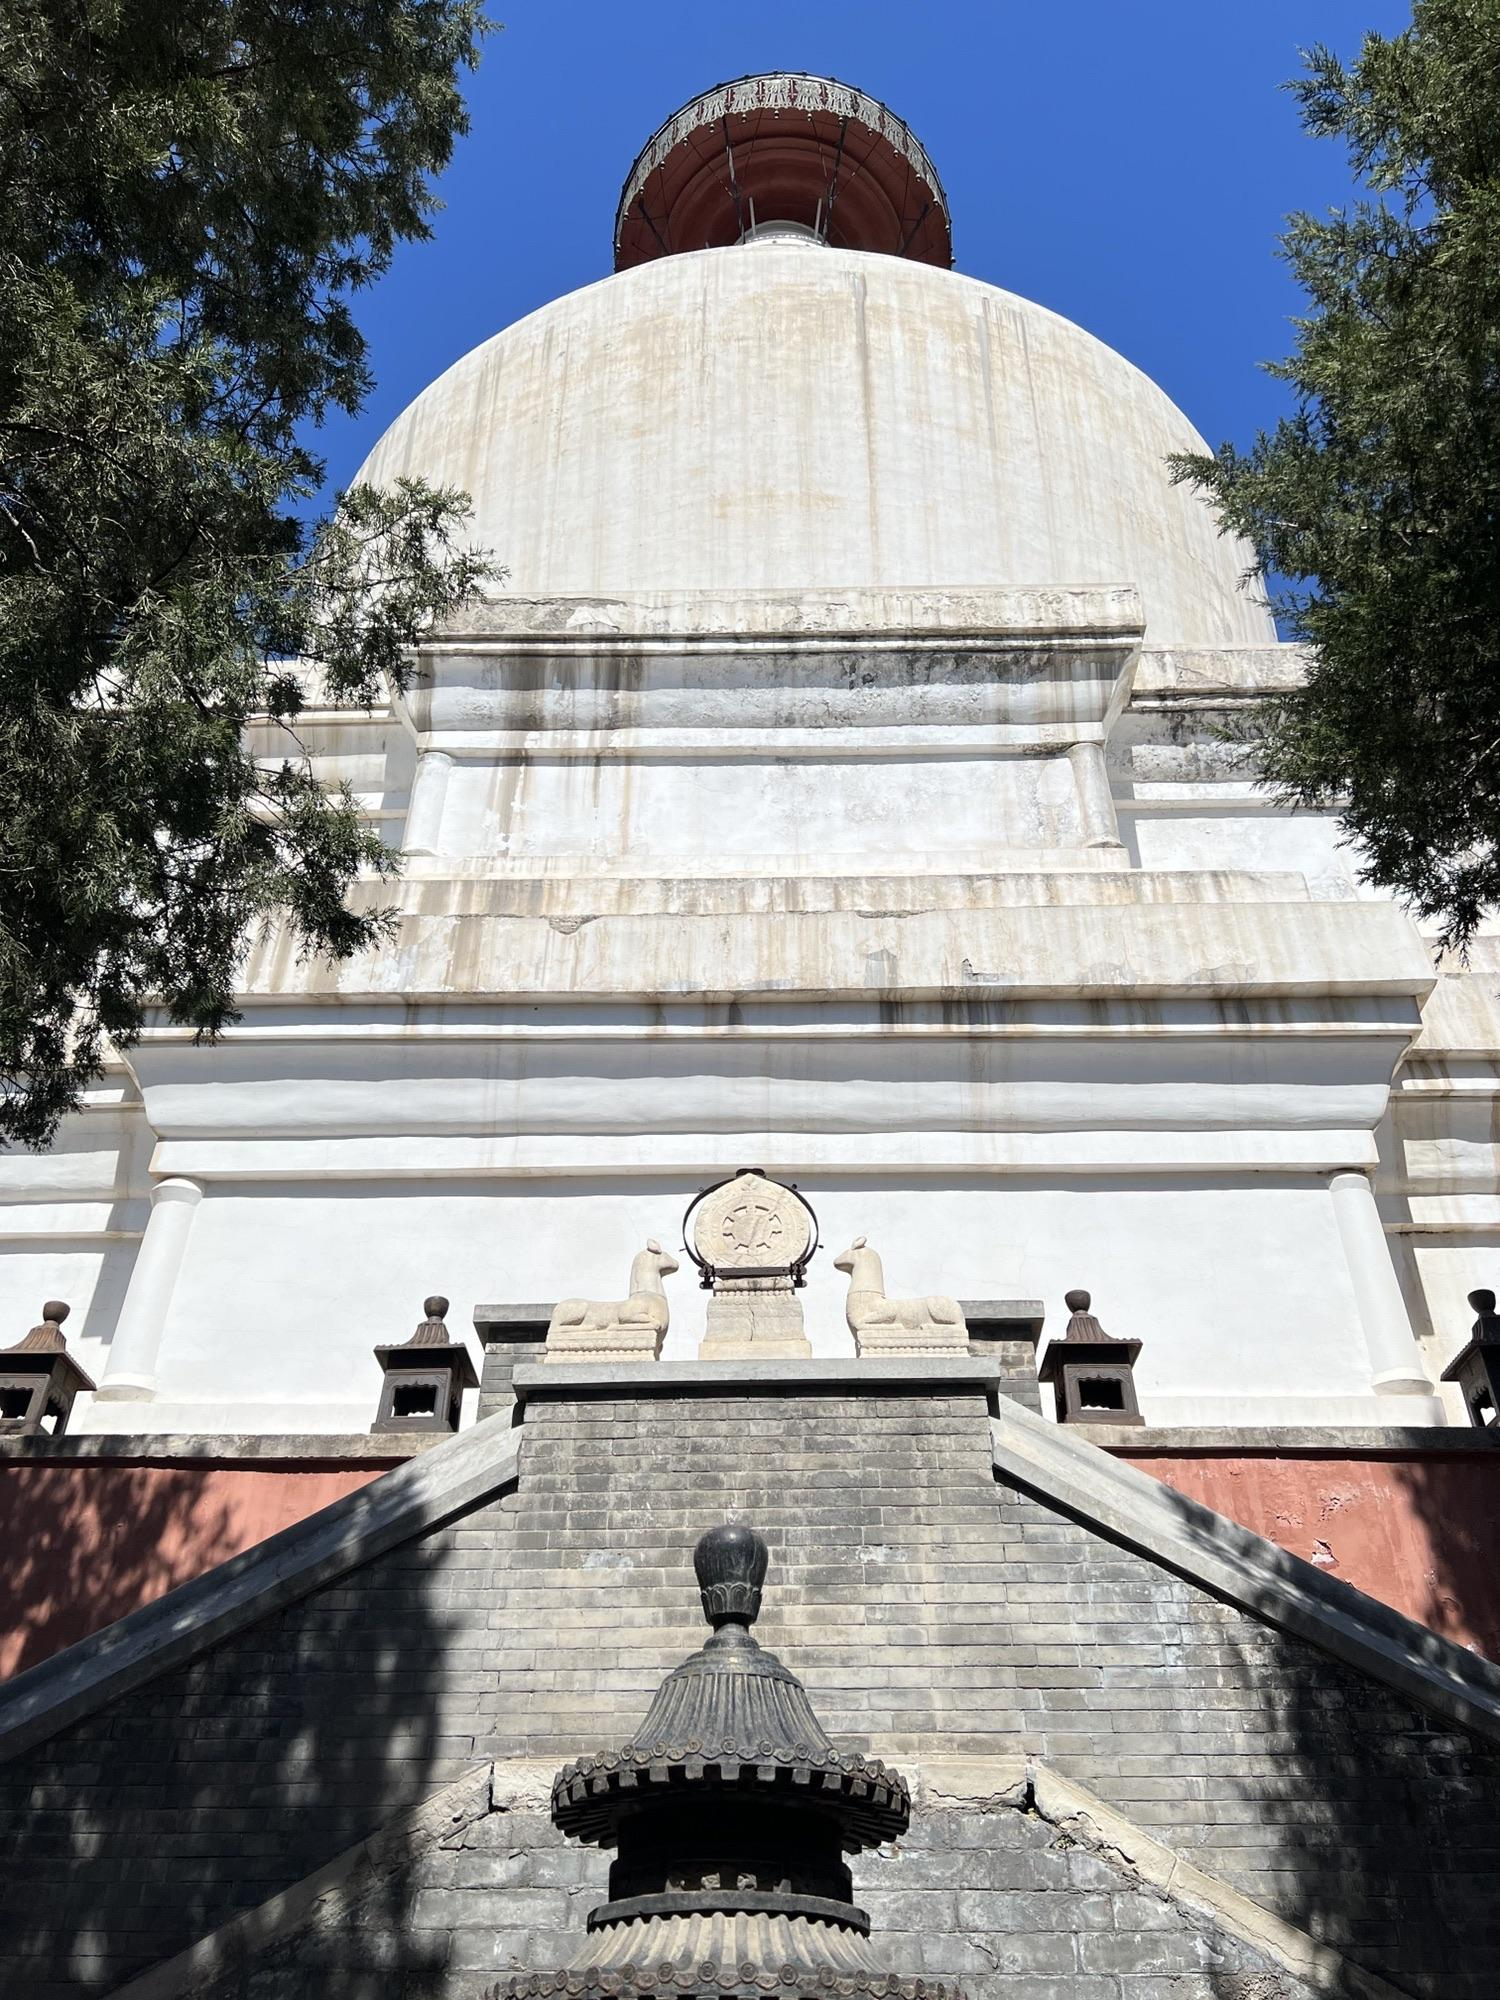
地标名称：妙应寺白塔
所在城市：北京市·西城区